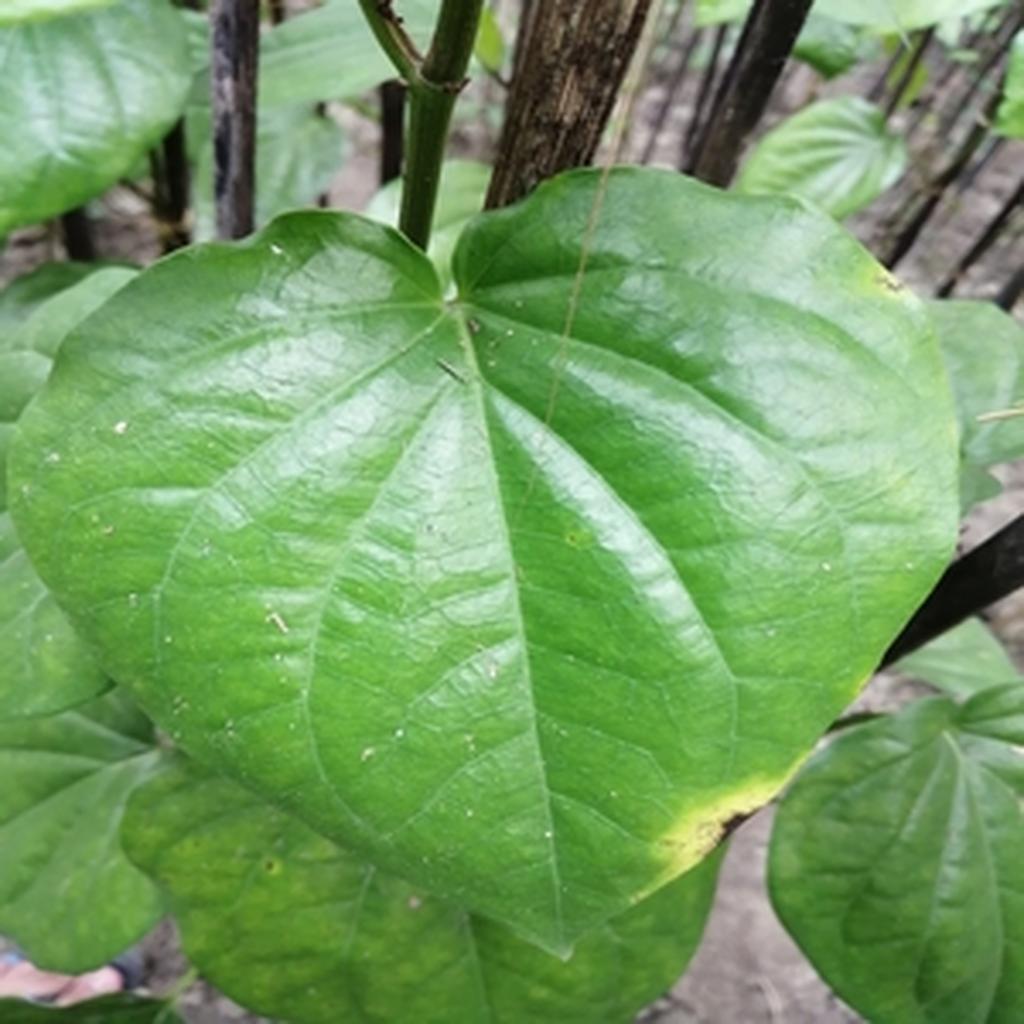
Label: Leaf_Rot